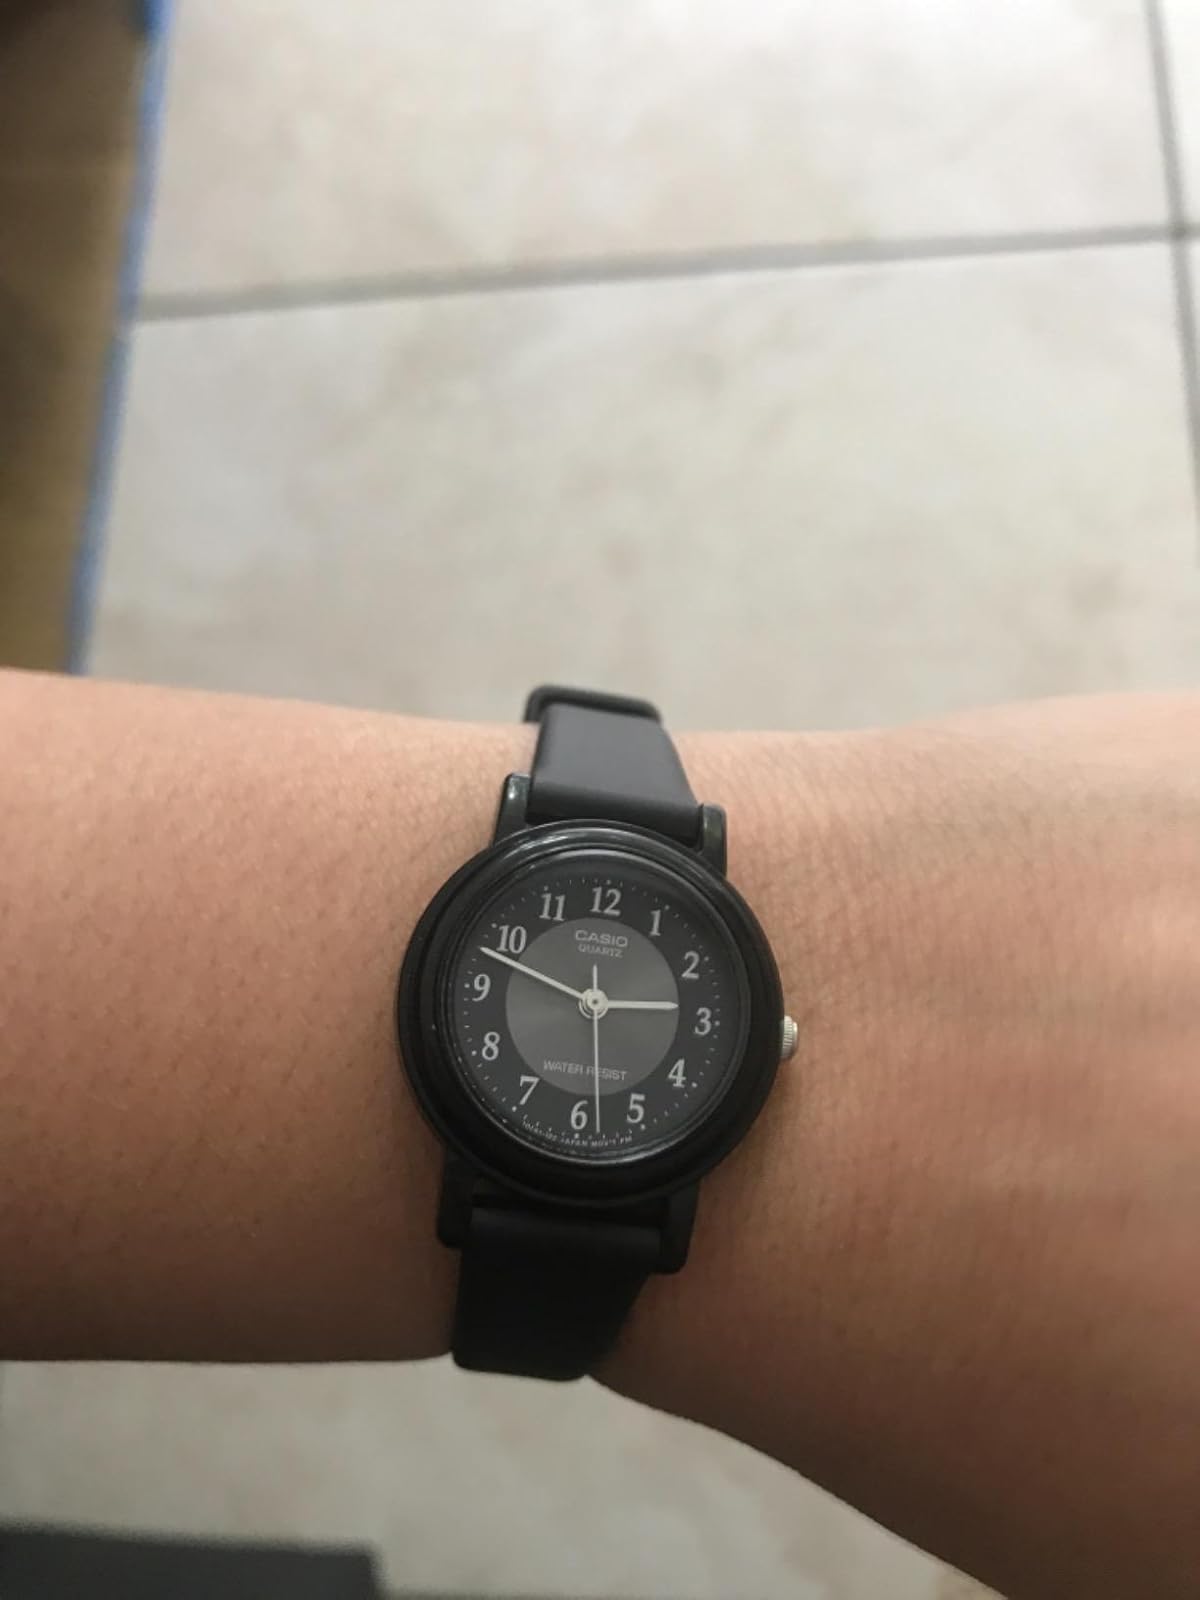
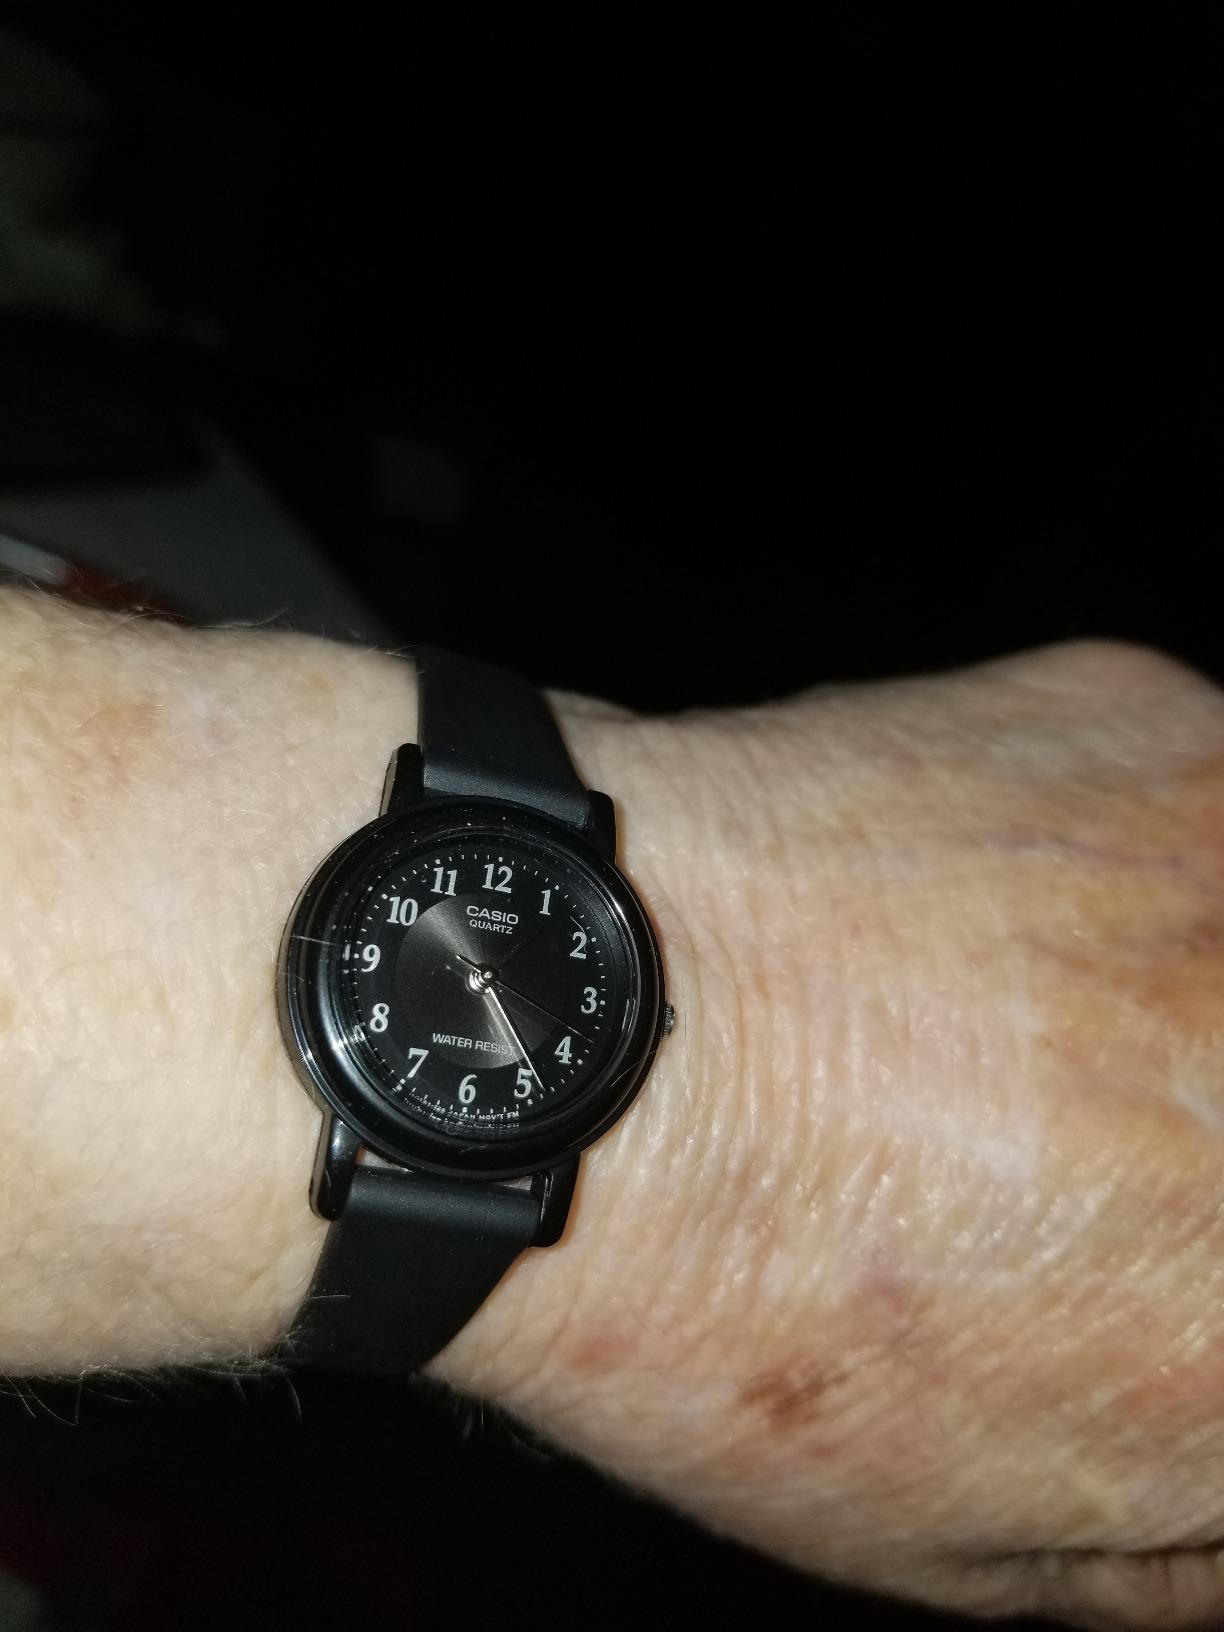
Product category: accessories_watch
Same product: yes